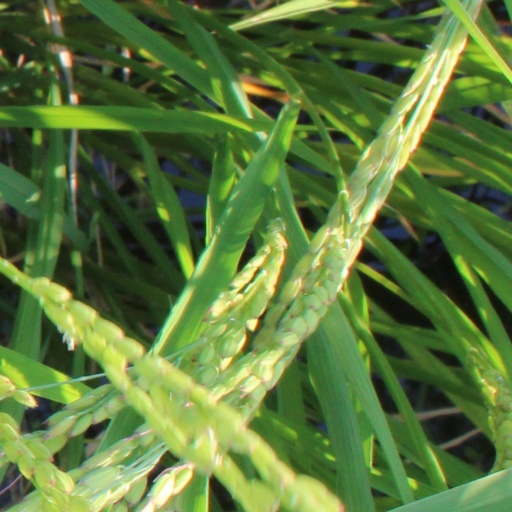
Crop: rice